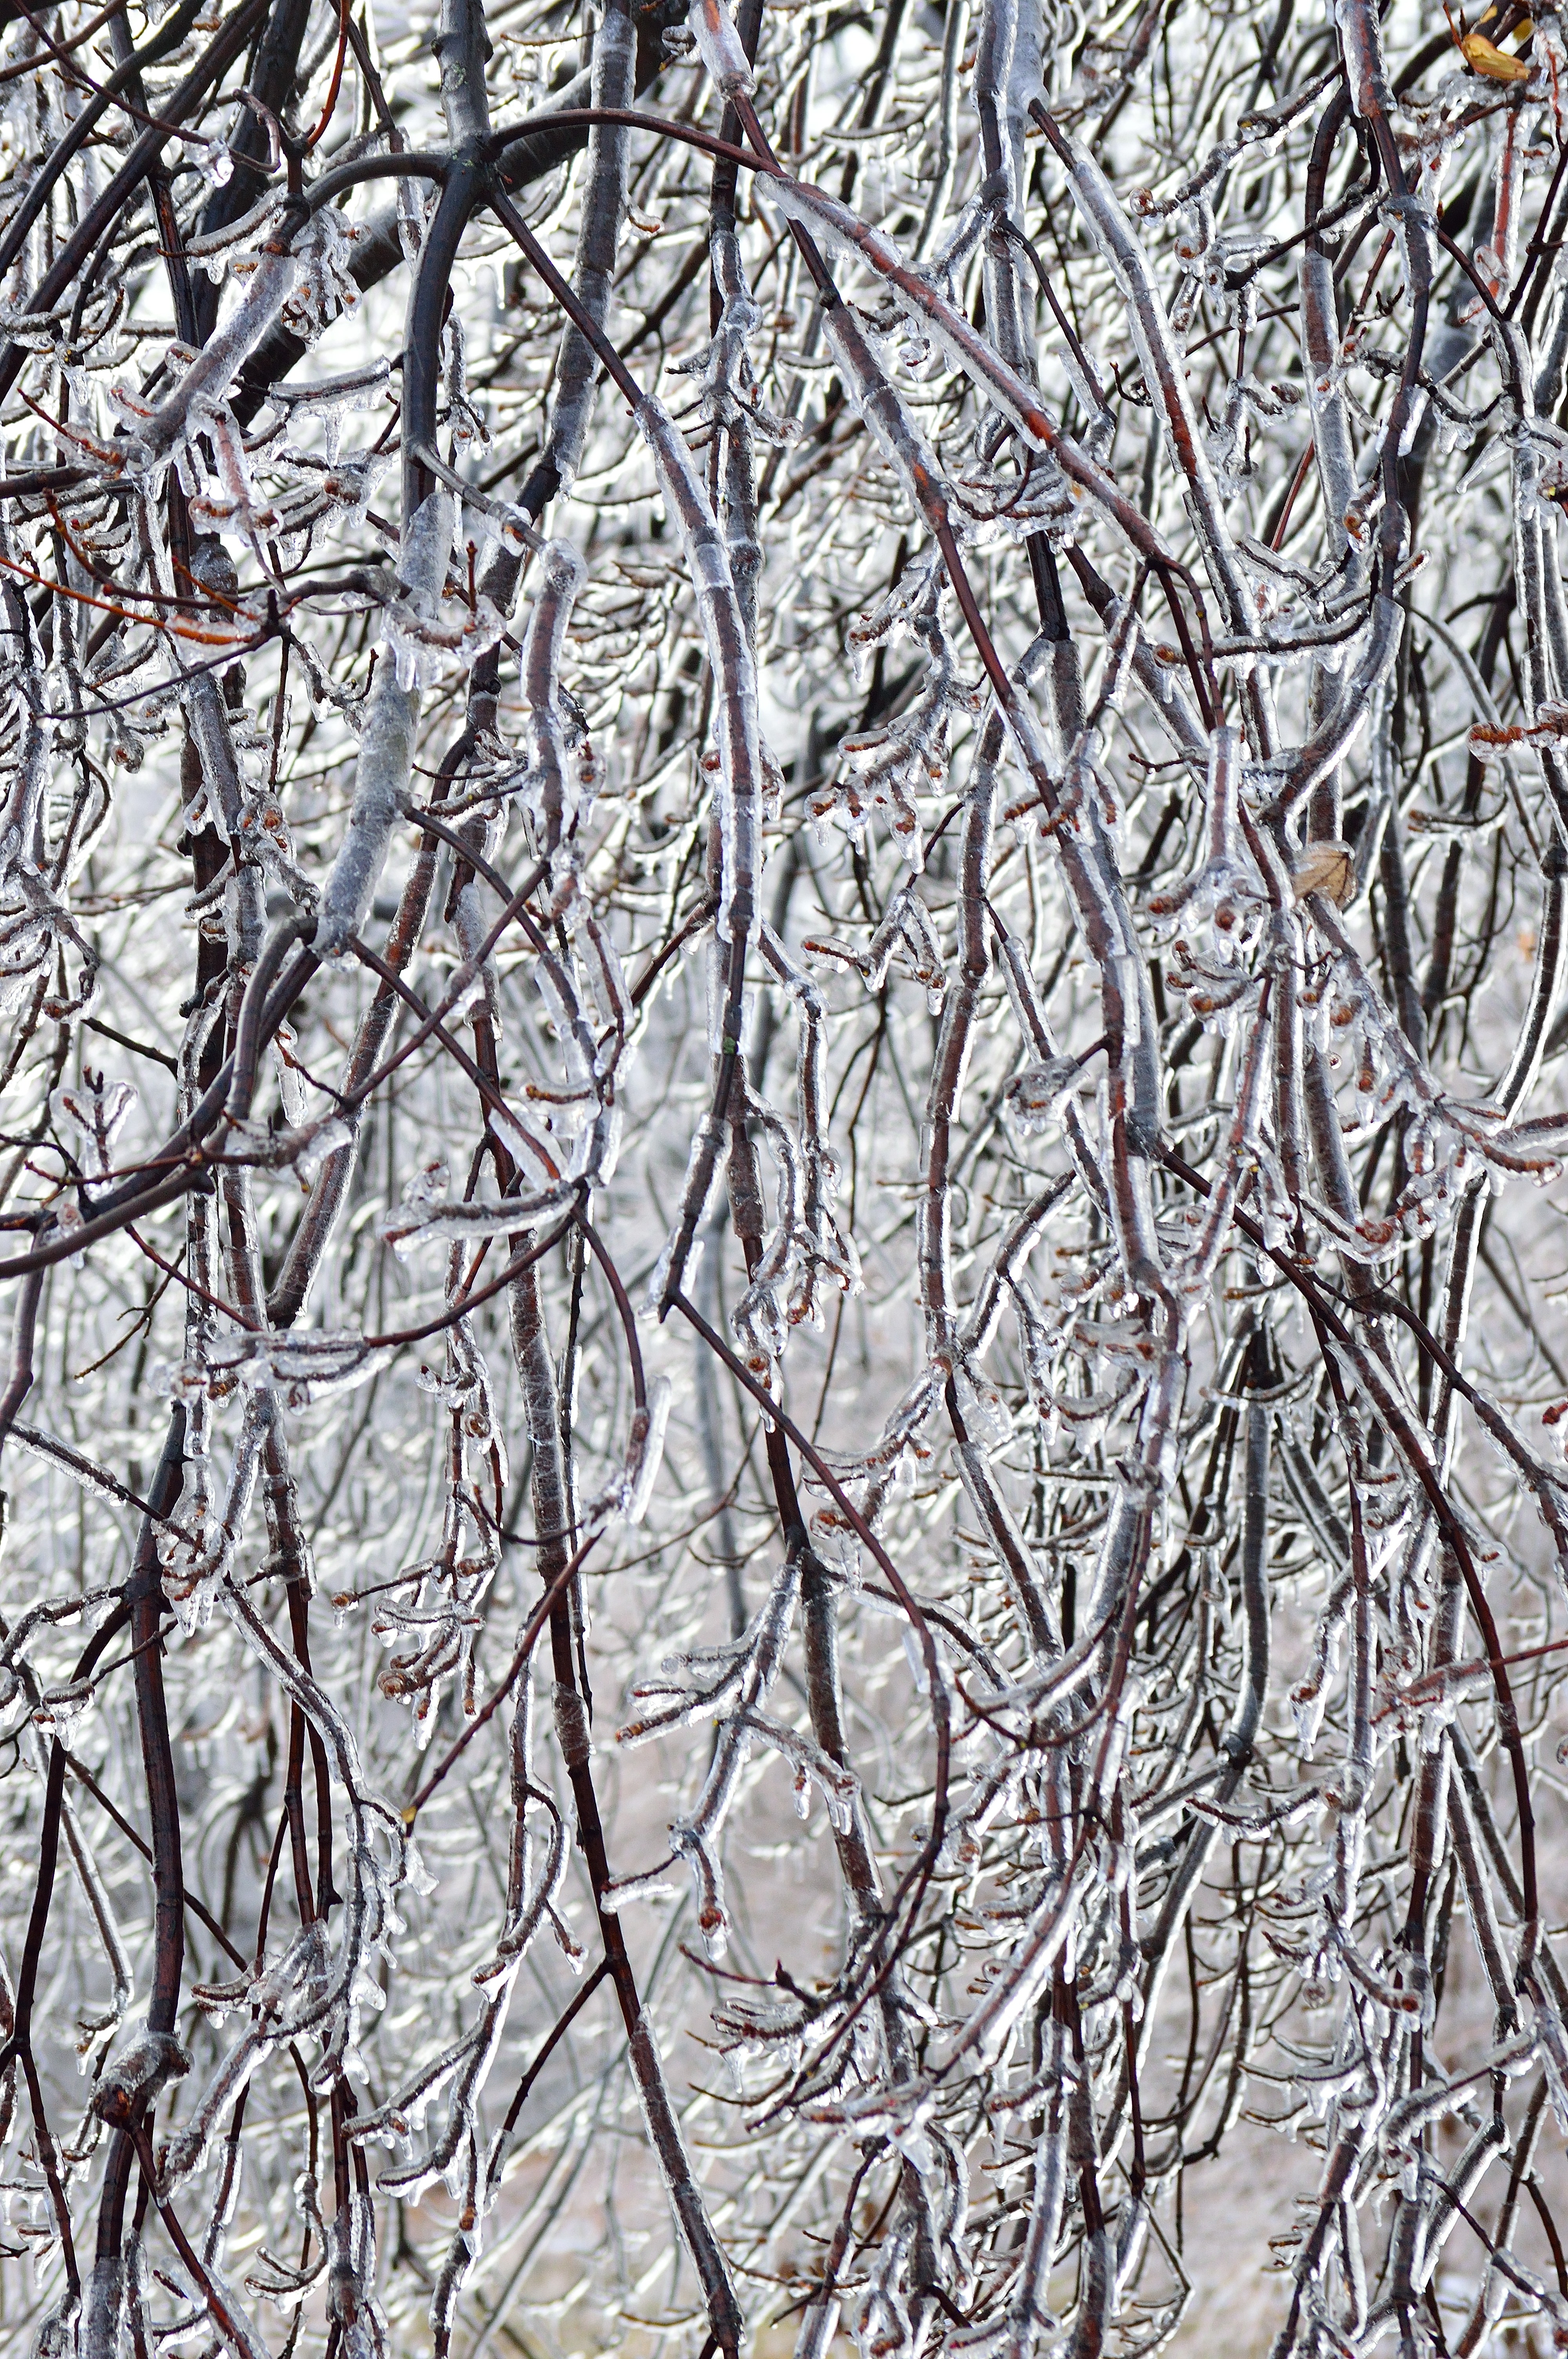
tree, nature, branch, snow, winter, plant, leaf, flower, frost, ice, pattern, spring, weather, storm, frozen, season, twig, trees, freezing, woody plant, ice branches